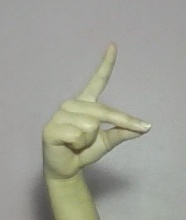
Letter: ta